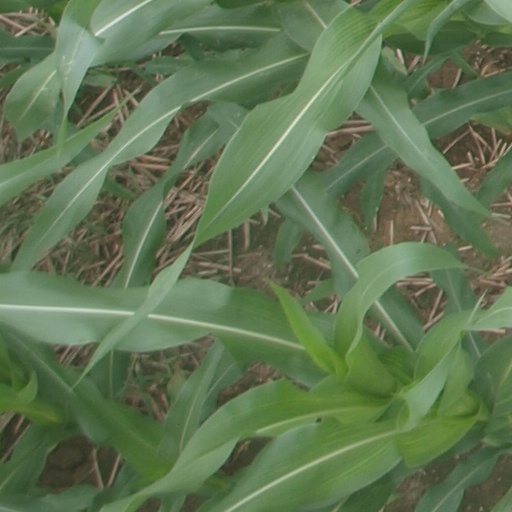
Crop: maize; corn